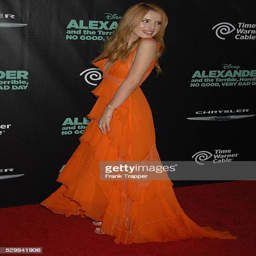
pop artist arrives at the premiere held